John Hansen (judge)

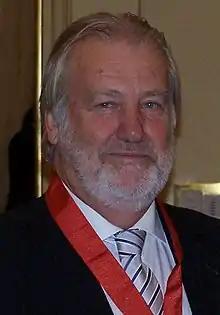
Hansen in 2008

Sir John William Hansen (born 1945) is a retired judge of the New Zealand High Court and a member of the International Cricket Council Code of Conduct Commission.